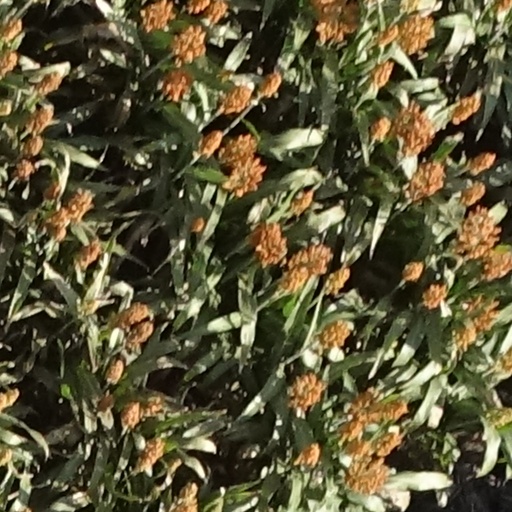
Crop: sorghum